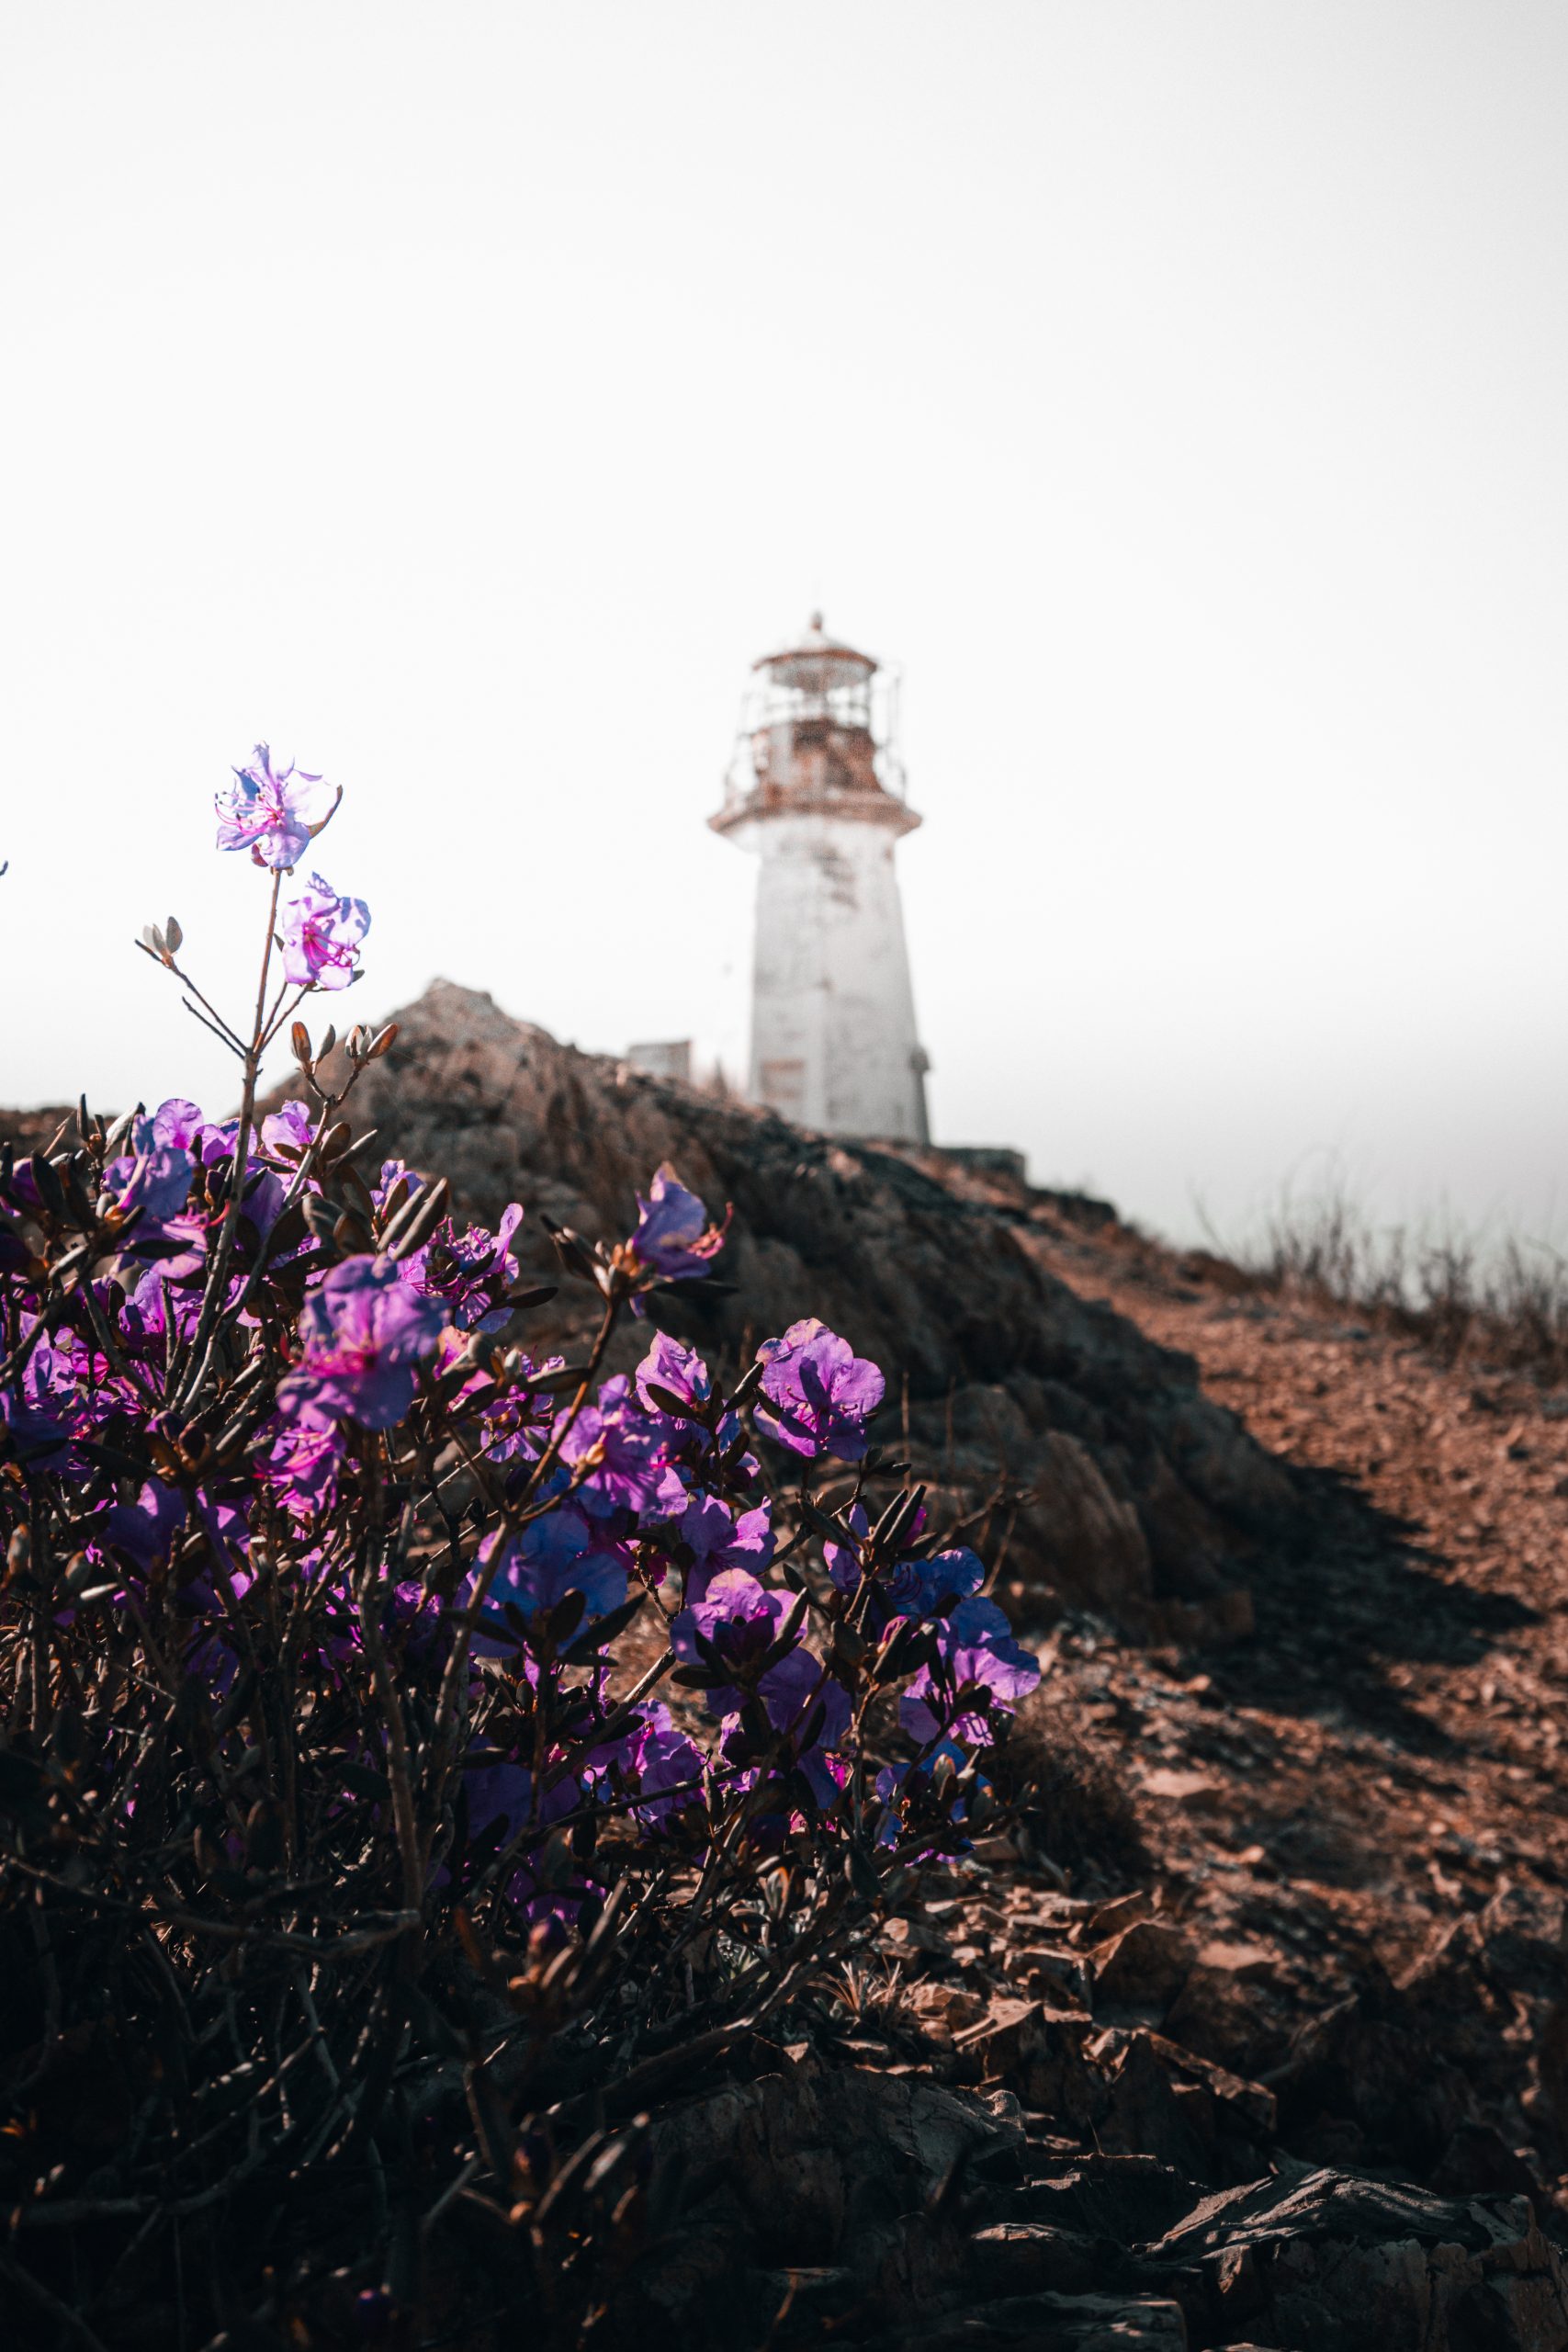
lighthouse, plant, sky, flower, tower, building, petal, mountain, morning, tree, Tints and shades, horizon, landscape, dusk, shrub, slope, grass, beacon, flowering plant, hill, magenta, headland, evening, rock, coast, ocean, annual plant, wildflower, blossom, chaparral, cape, subshrub, klippe, tourism, vacation, city, sea, buddleia, mist